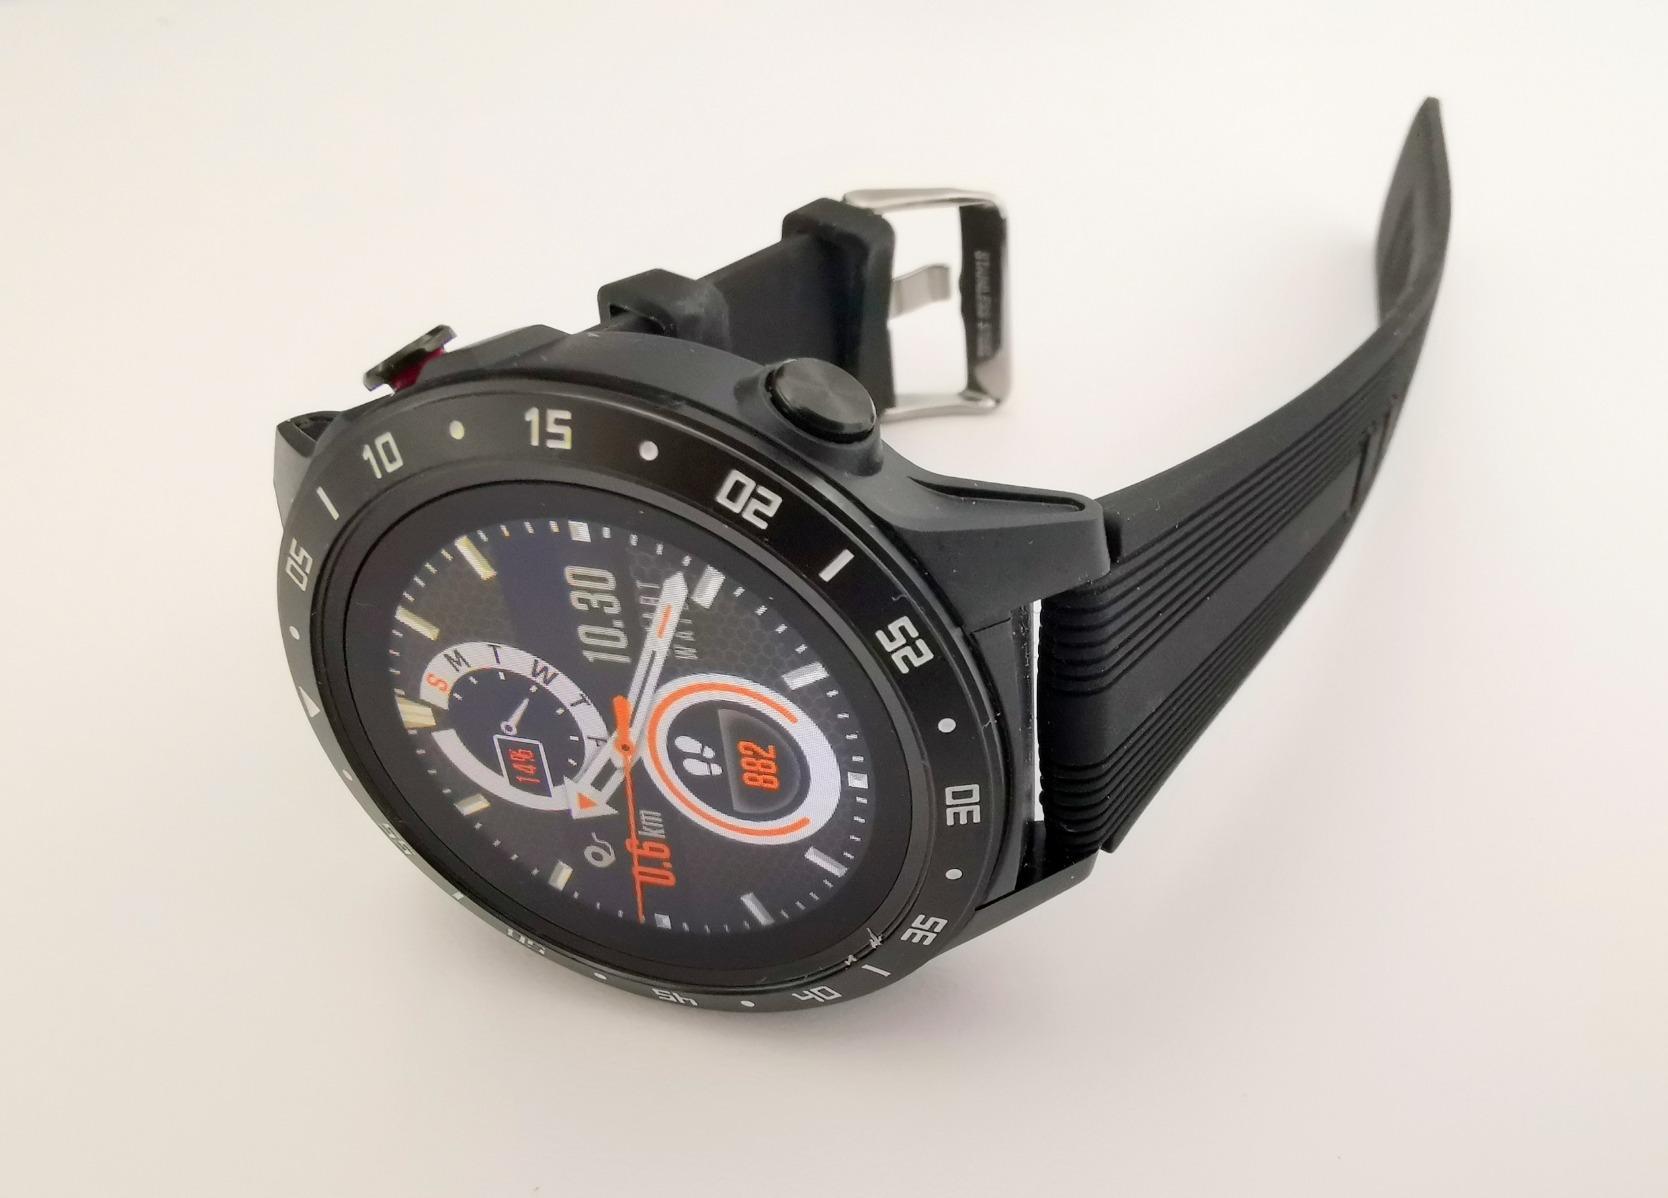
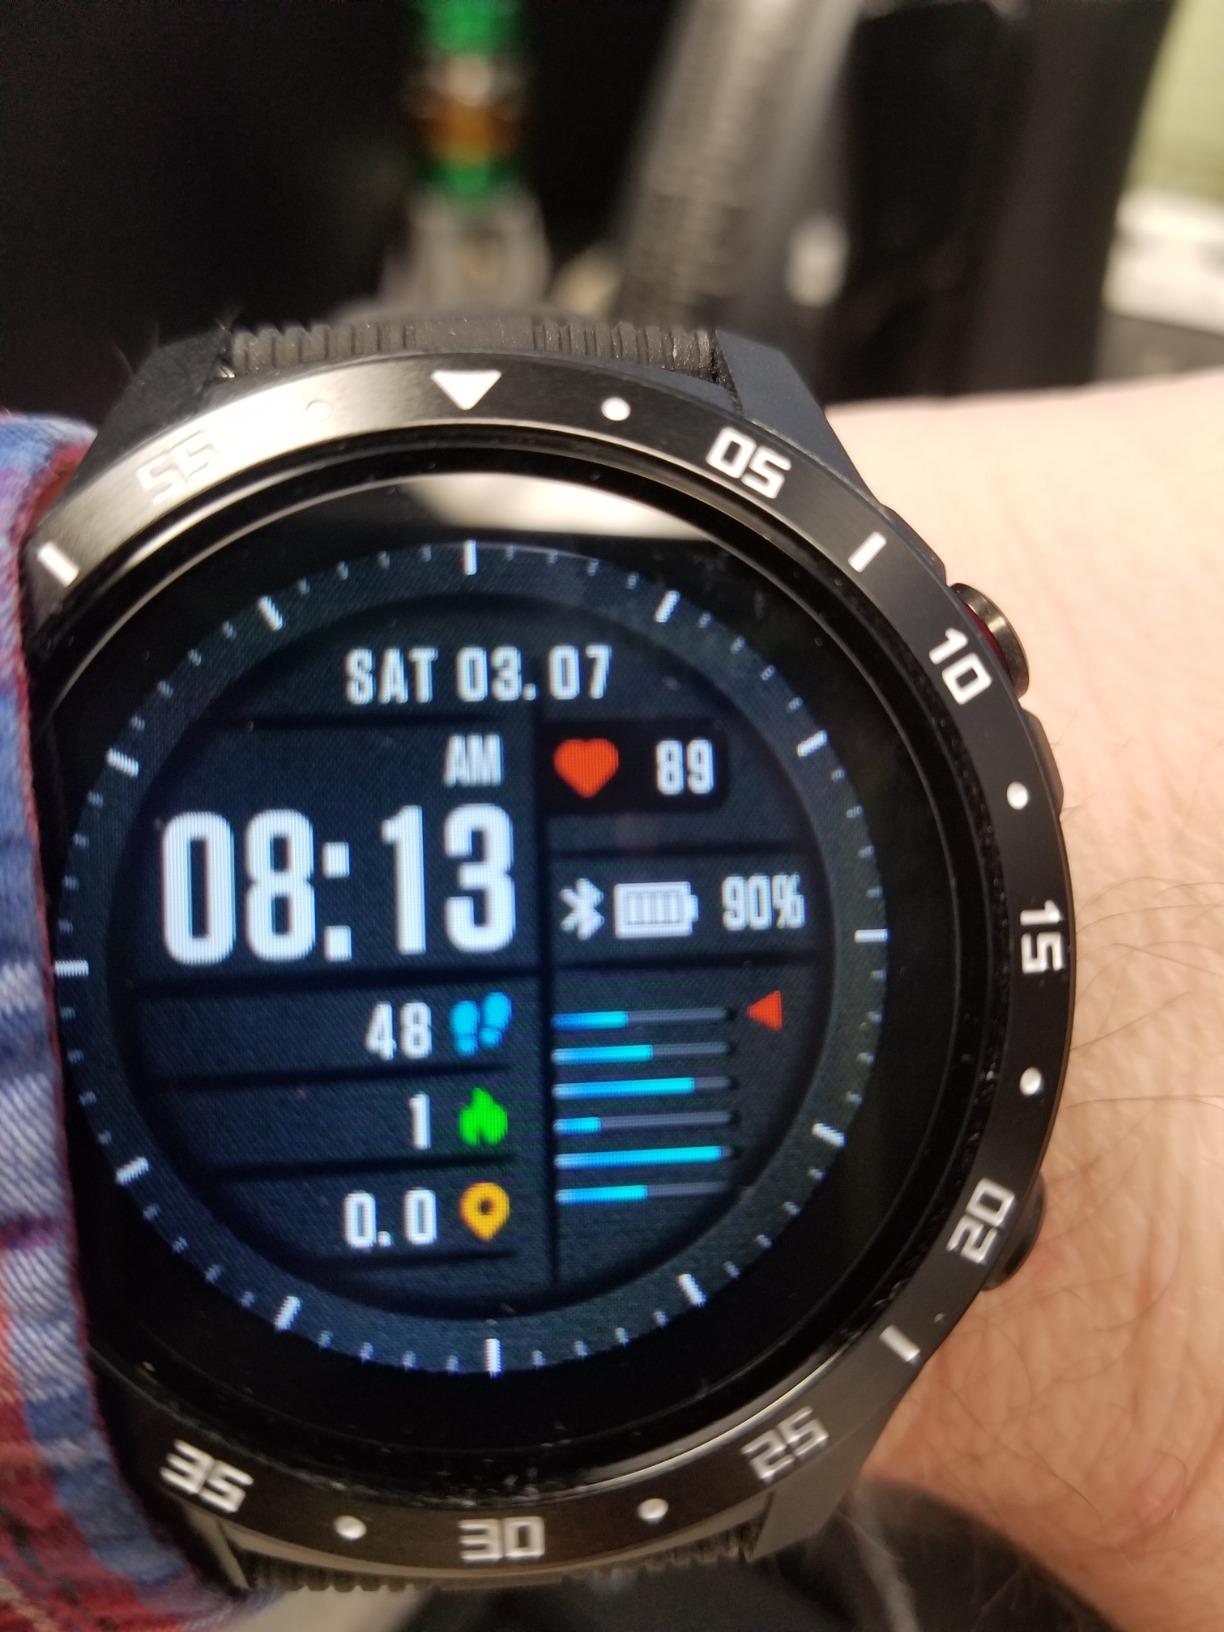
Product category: smartwatch
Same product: yes